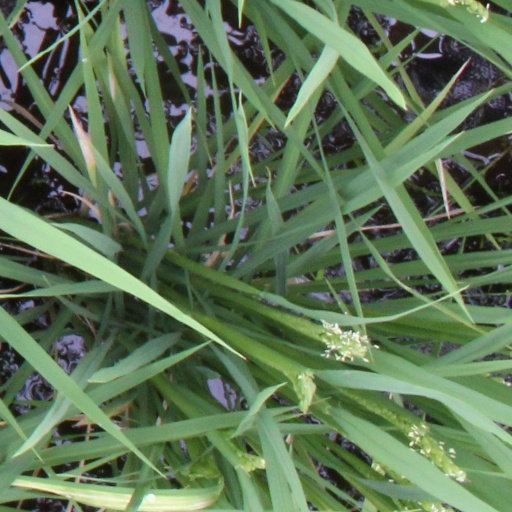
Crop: rice